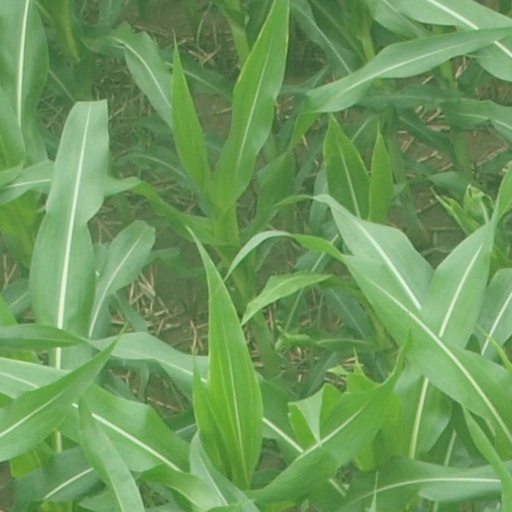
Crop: maize; corn